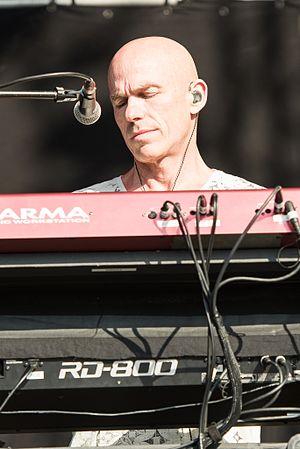
Mark Kelly, né le 9 avril 1961 à Dublin, est un claviériste irlandais. Il fait partie du groupe Marillion depuis 1981.